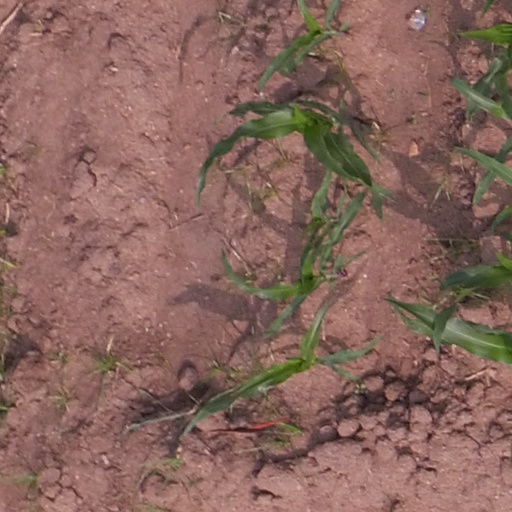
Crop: maize; corn